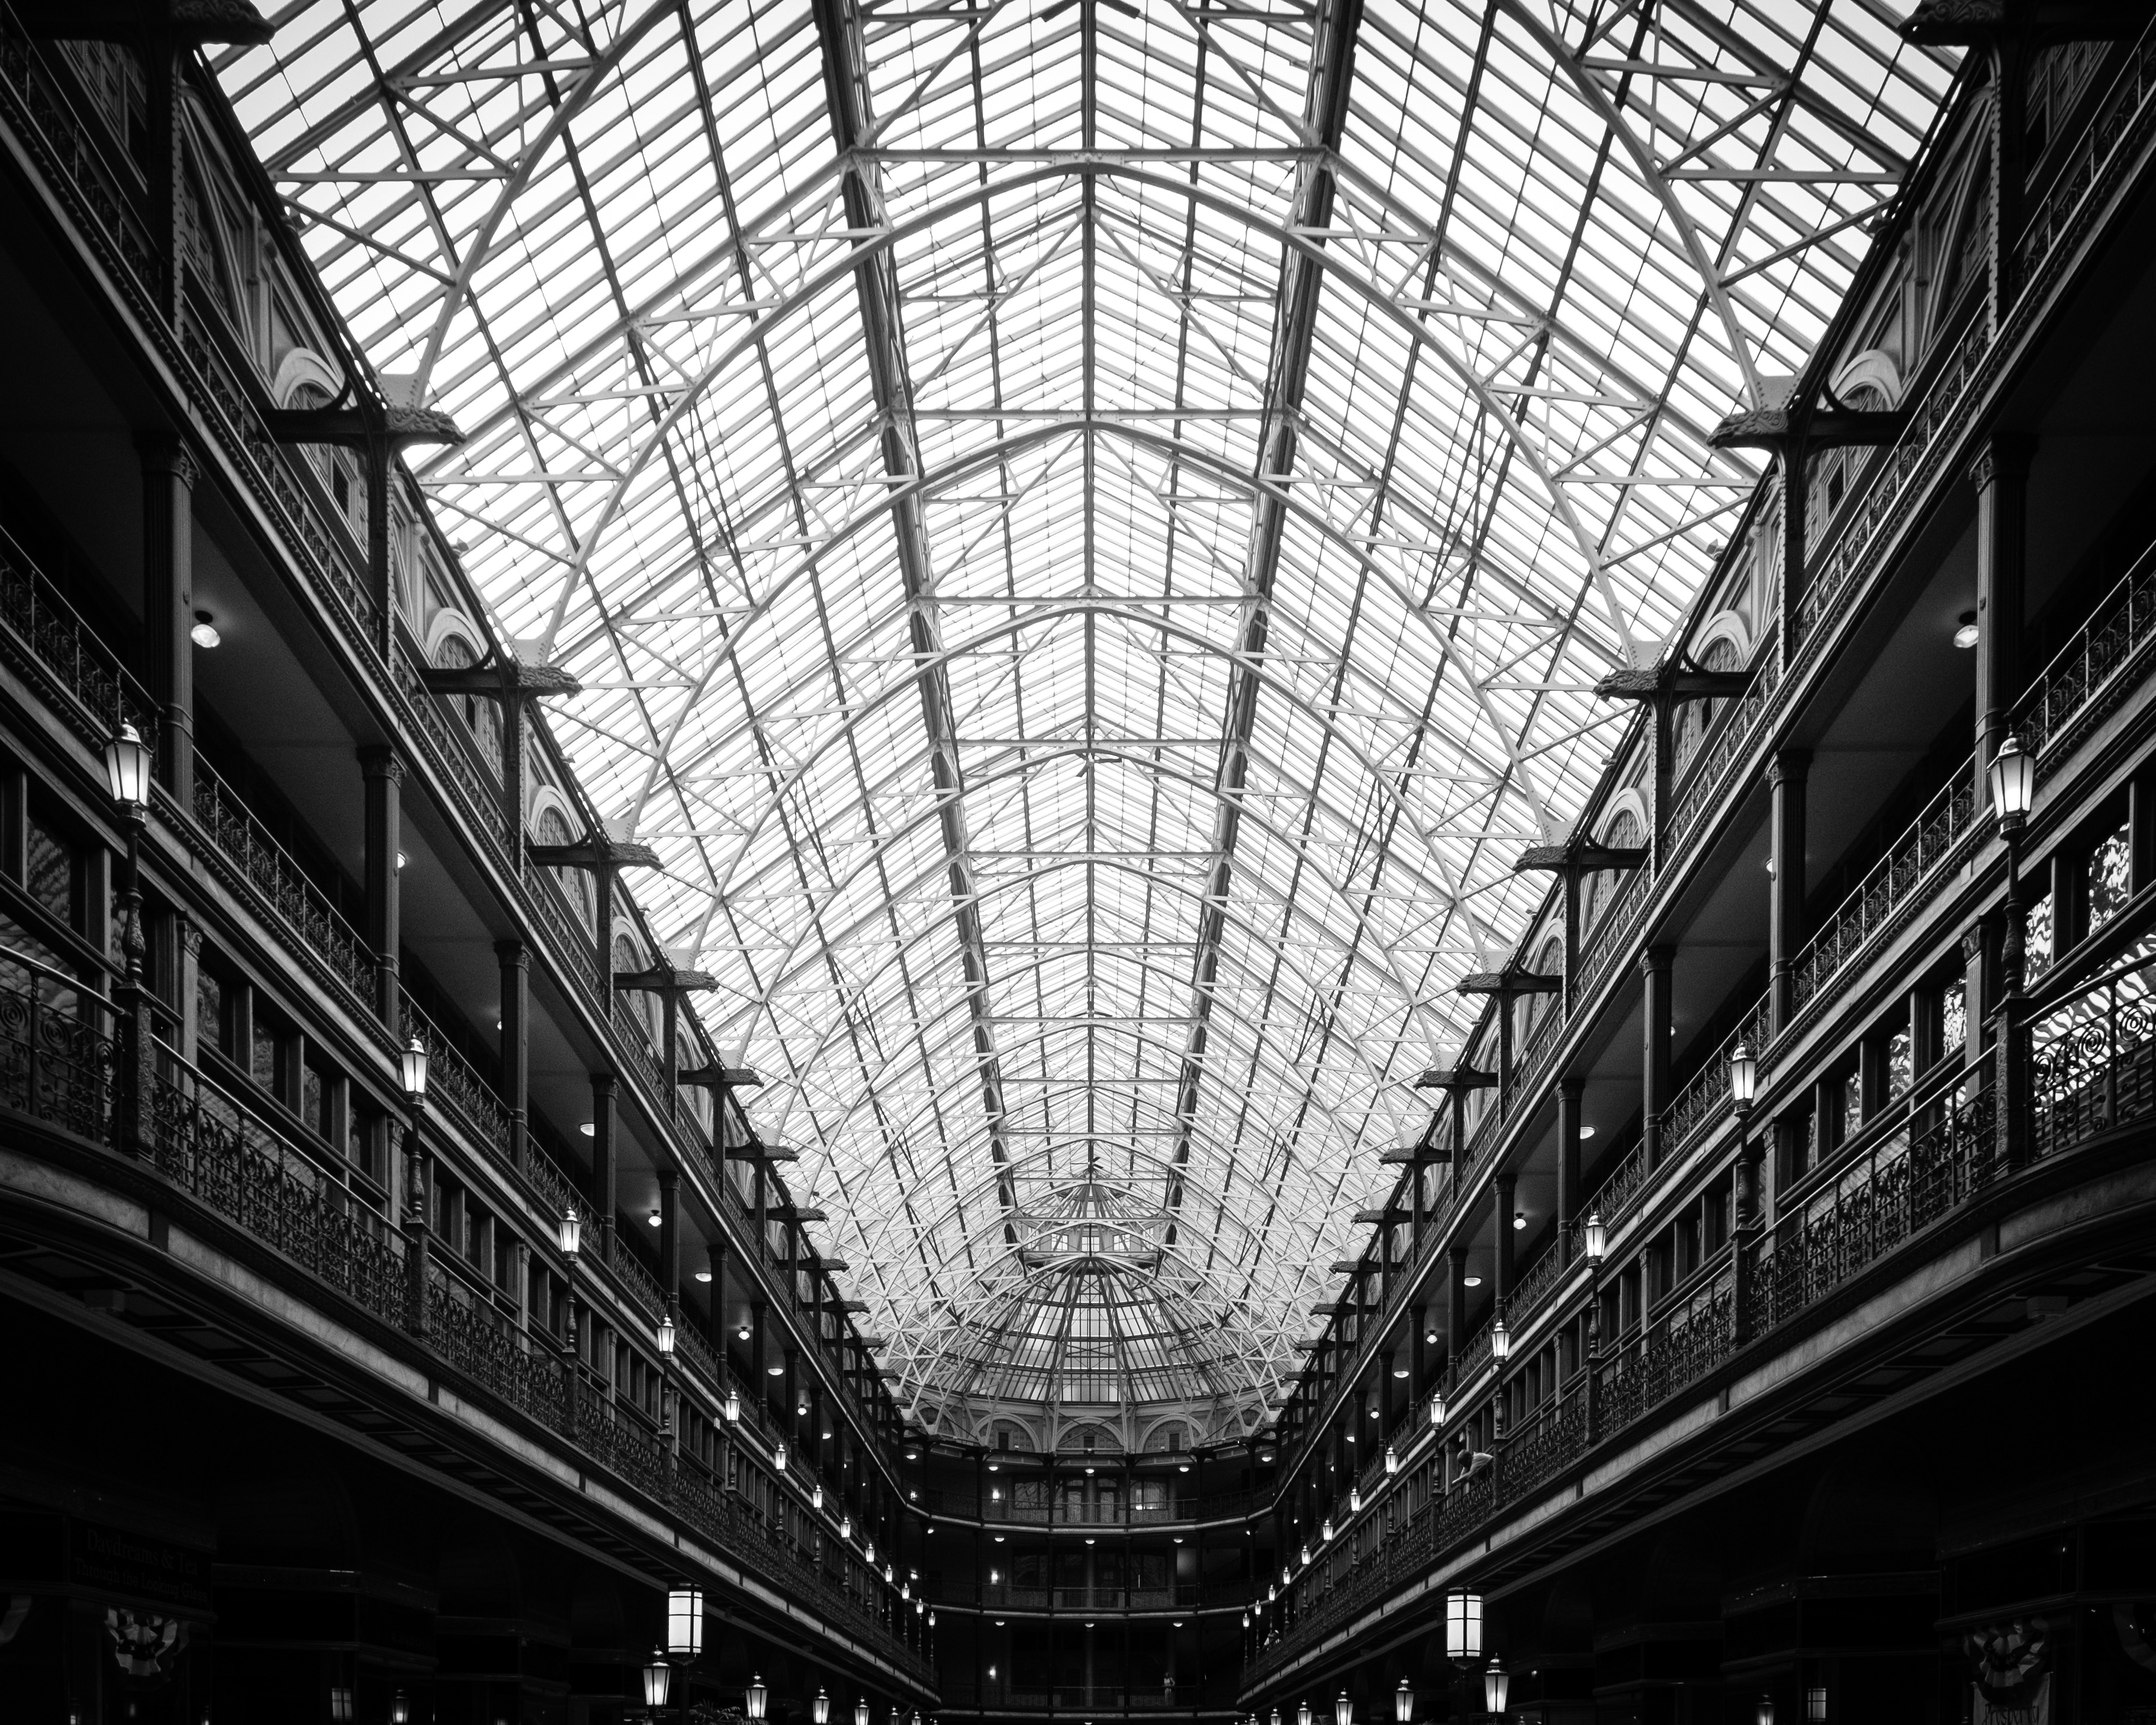
black and white, architecture, structure, building, skyscraper, line, black, monochrome, design, symmetry, metropolis, urban area, monochrome photography, metropolitan area